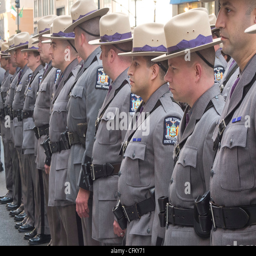
new state police marching in a parade